Eminent College of Pharmaceutical Technology

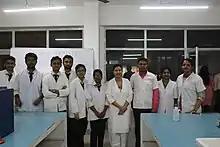
ECPT Laboratori.

ECPT have laboratories for the Degree, Diploma curriculum and research. ECPT laboratories are equipped with instruments and machines prescribed by the Pharmacy Council of India. UV-Visible spectrophotometer, Colorimeter, Micro-Centrifuge, Nephelometer - Turbidimeter, Flame-Photometer, Refractometer, Polarimeter, Conductivity meter, D.M. Plant, Double Cone Blender, Melting Point Apparatus, Ball Mill Apparatus, Tablet Coating Machine, Tablet Punching Machine, Tablet Hardness Tester, Tablet Counter, Dissolution Test Apparatus, Ampoule Sealing Machine, Projection Microscope, Histamine Chamber, Actophotometer, Student's Organ Bath, Laminar Air Flow etc. are few instruments available in ECPT laboratories with other necessary instruments for pharmacy courses.